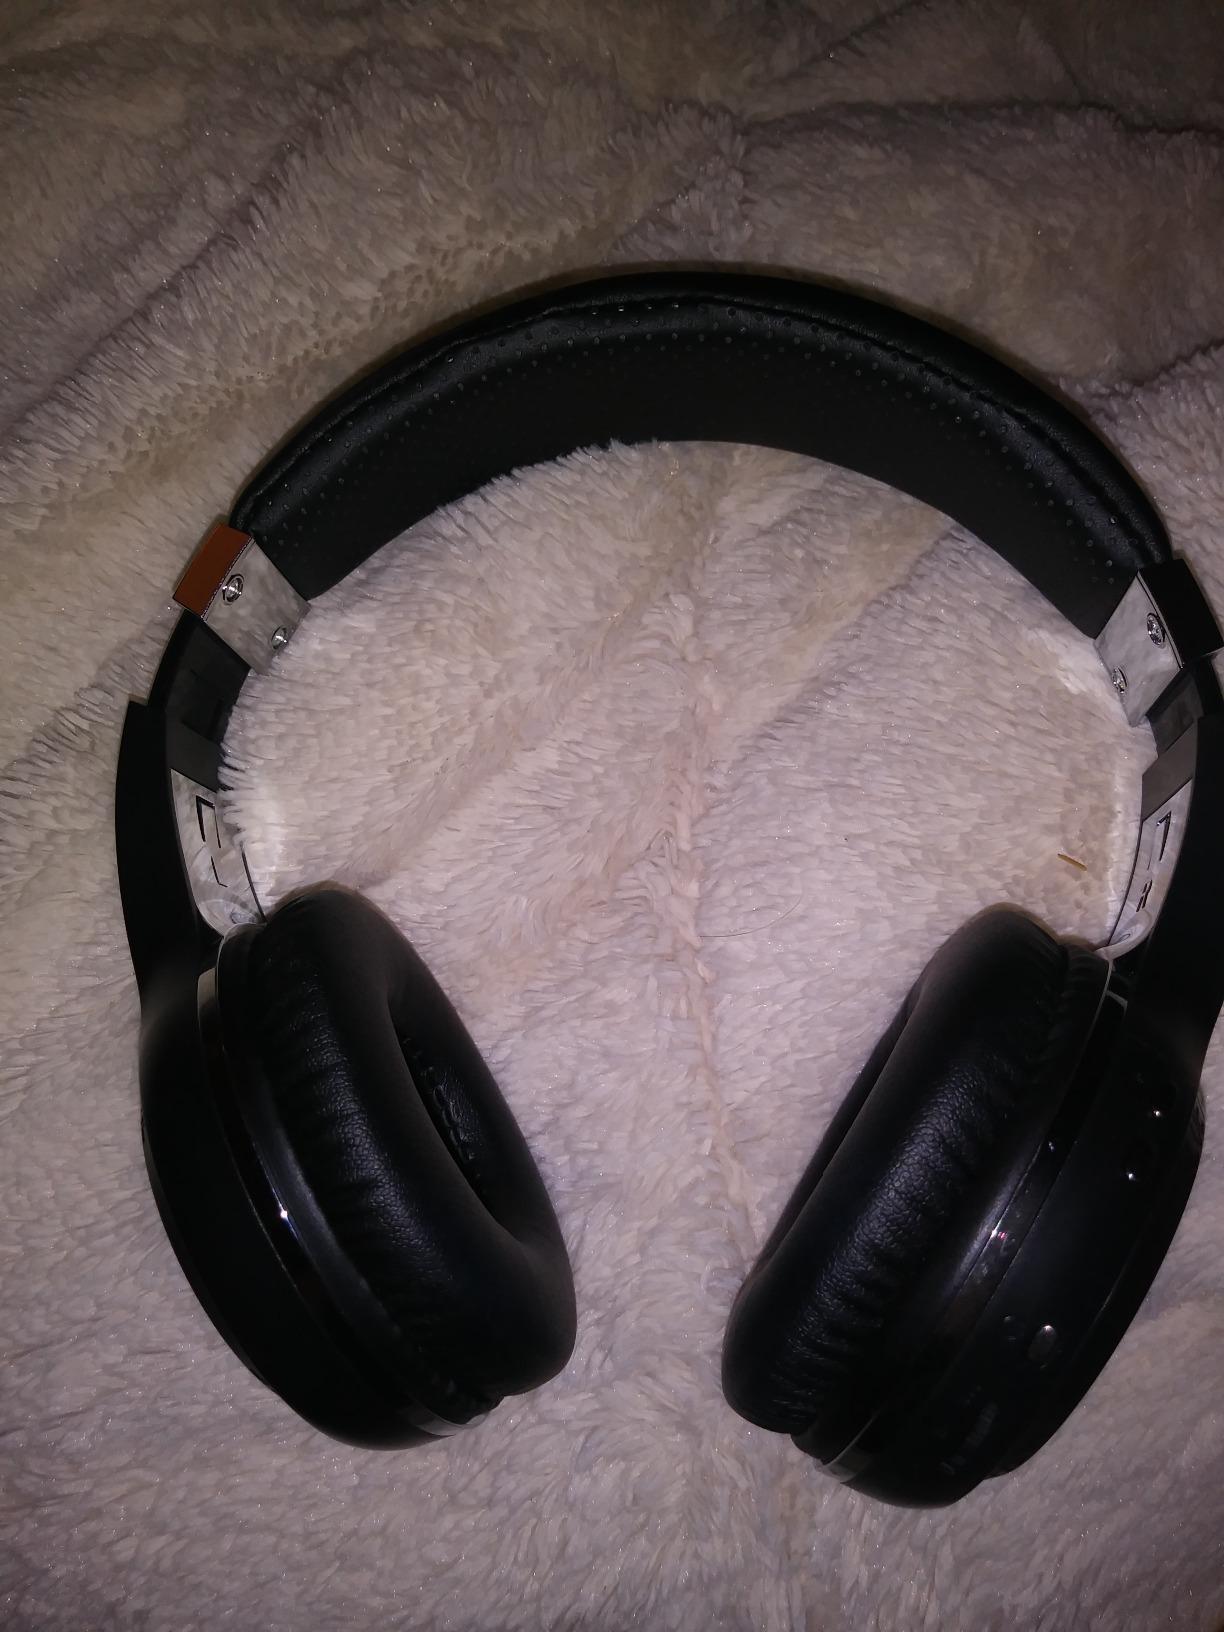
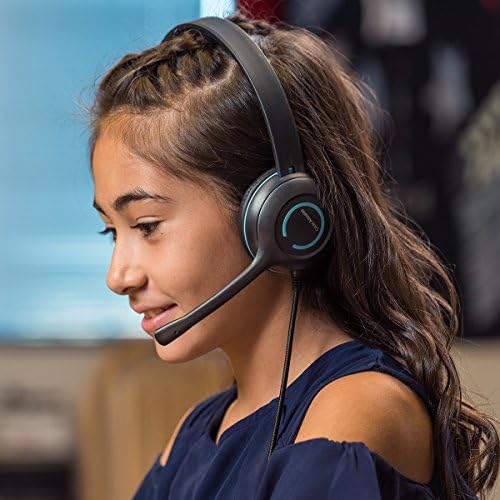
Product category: headphones
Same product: no